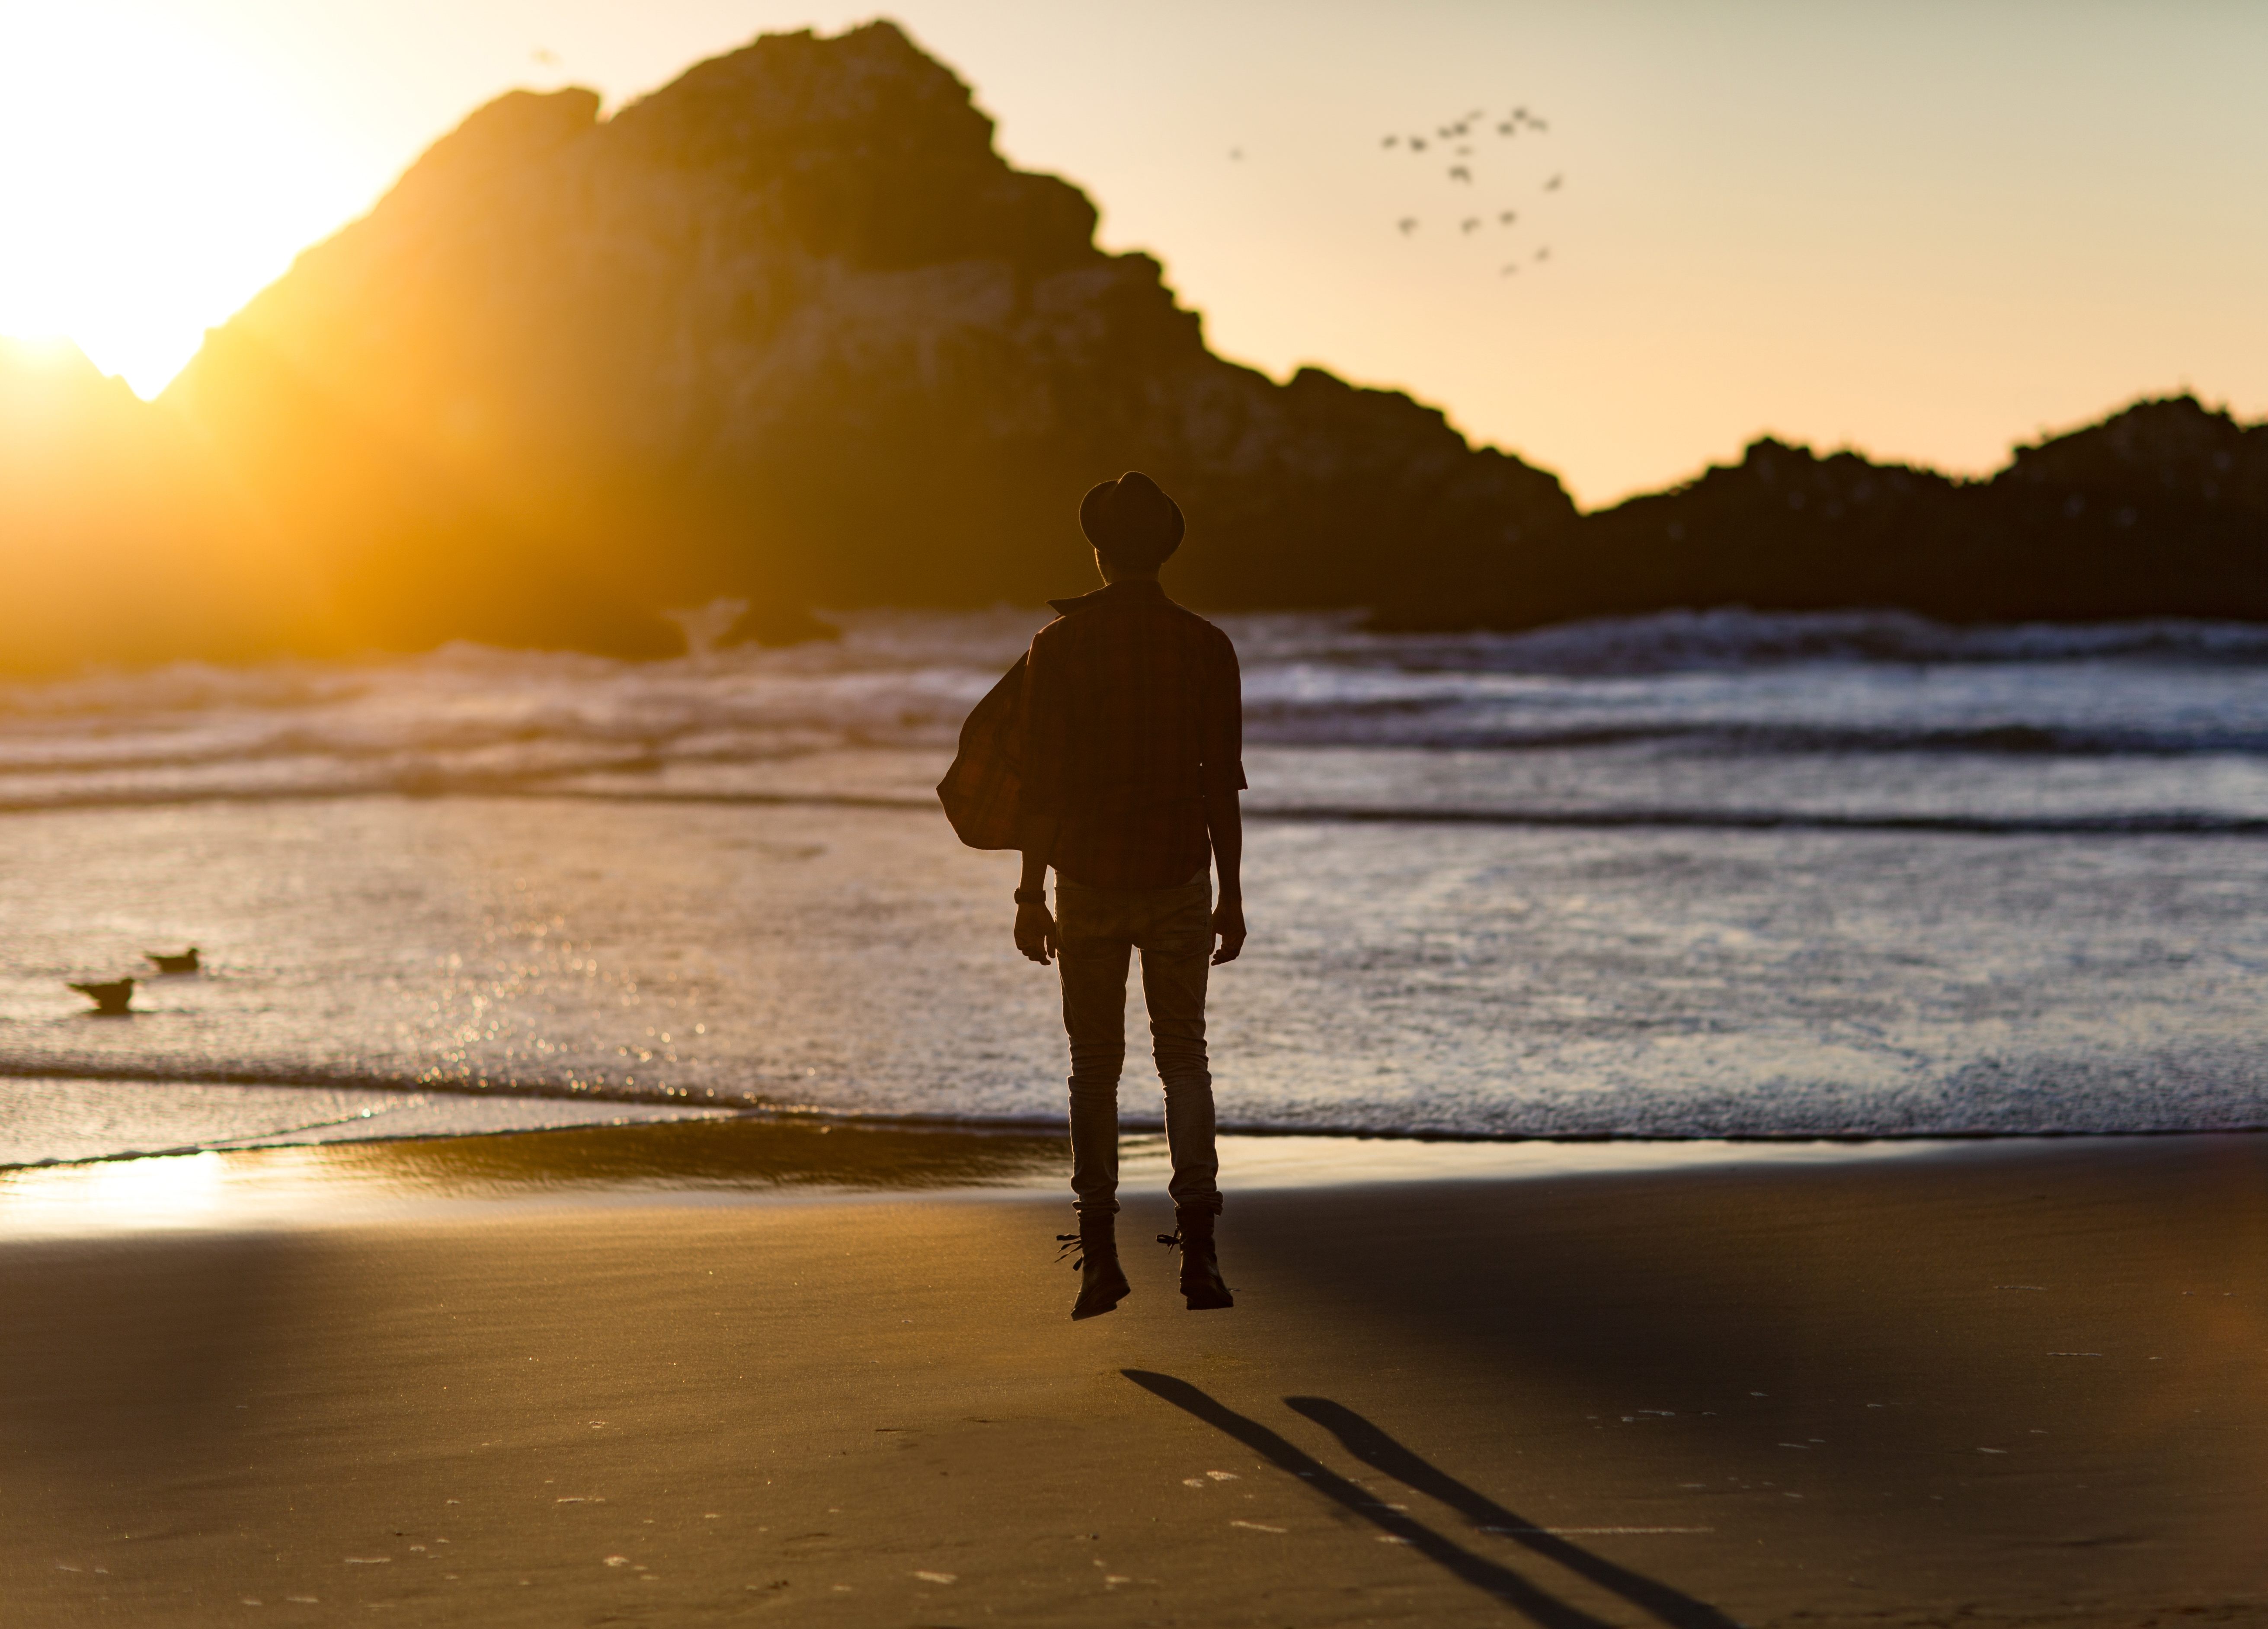
beach, sea, coast, water, sand, ocean, horizon, silhouette, person, cloud, sunrise, sunset, sunlight, morning, shore, wave, dawn, dusk, evening, reflection, bay, seashore, body of water, atmospheric phenomenon